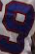
Number: 9